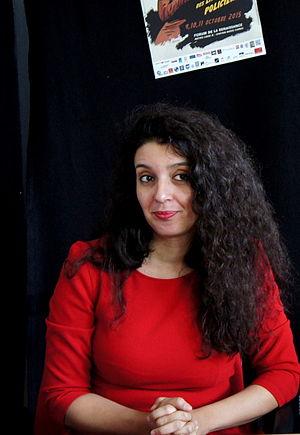
Rencontre avec Paola Barbato, au Centre de Ressources des Langues - UT2J - 8 octobre 2015
Paola Barbato, née le 18 juin 1971 à Milan, en Lombardie, est une romancière et une scénariste de fumetti italienne. Elle est principalement connue pour sa collaboration à la série Dylan Dog et pour son roman À mains nues, lauréat du prix Scerbanenco en 2008.